Villa Francia

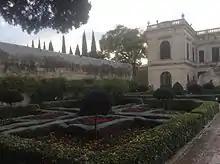
Villa Francia front garden

Former Prime Minister of Malta Sir Ugo Pasquale Mifsud and his wife (ne Francia) lived at the palace between September 1924 and August 1927, and between June 1932 and November 1933. Some documents of Ugo Pasquale Mifsud are displayed at the building.